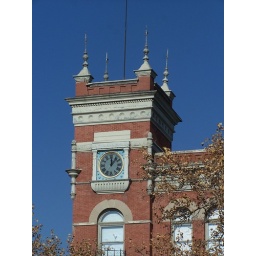
clock tower in provo